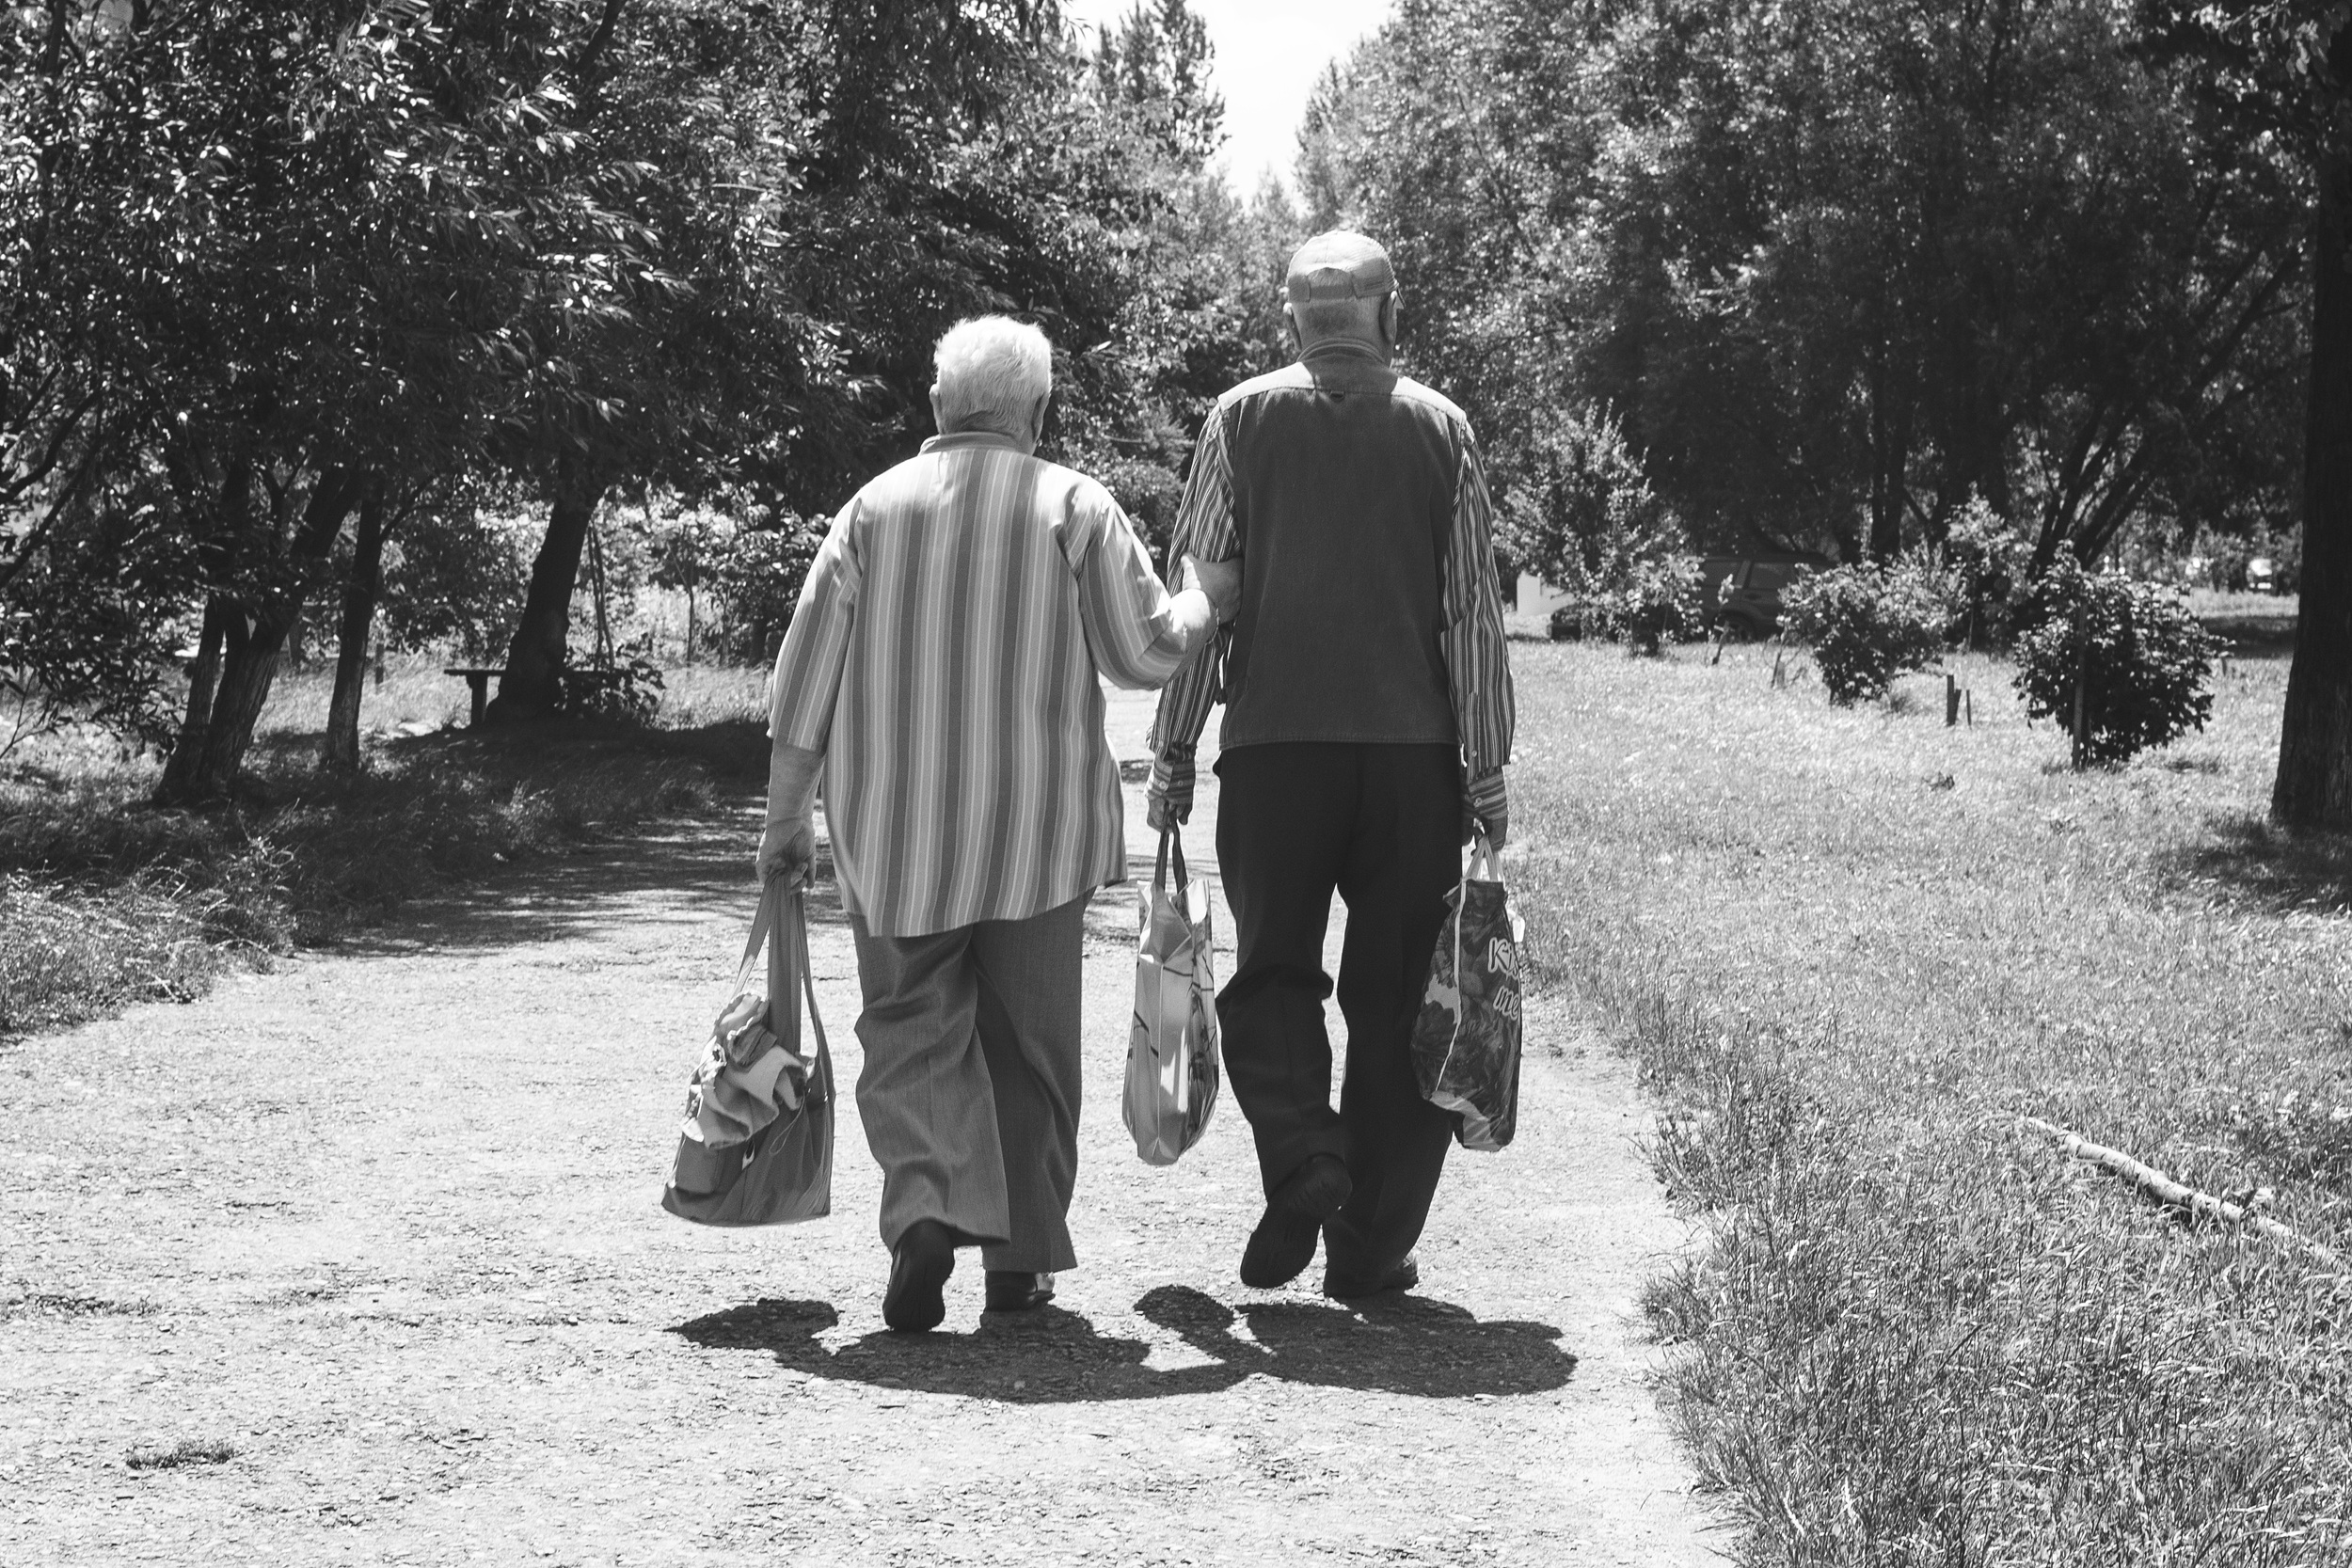
black and white, people, road, old, journey, couple, romantic, friendship, monochrome, marriage, grandma, life, stroll, elder, family, ceremony, happy, happiness, grandpa, photograph, trust, 2, fatigue, support, generation, old age, life style, cohesion, however, jointly, retirement age, pensioners, longevity, monochrome photography, persons with disabilities